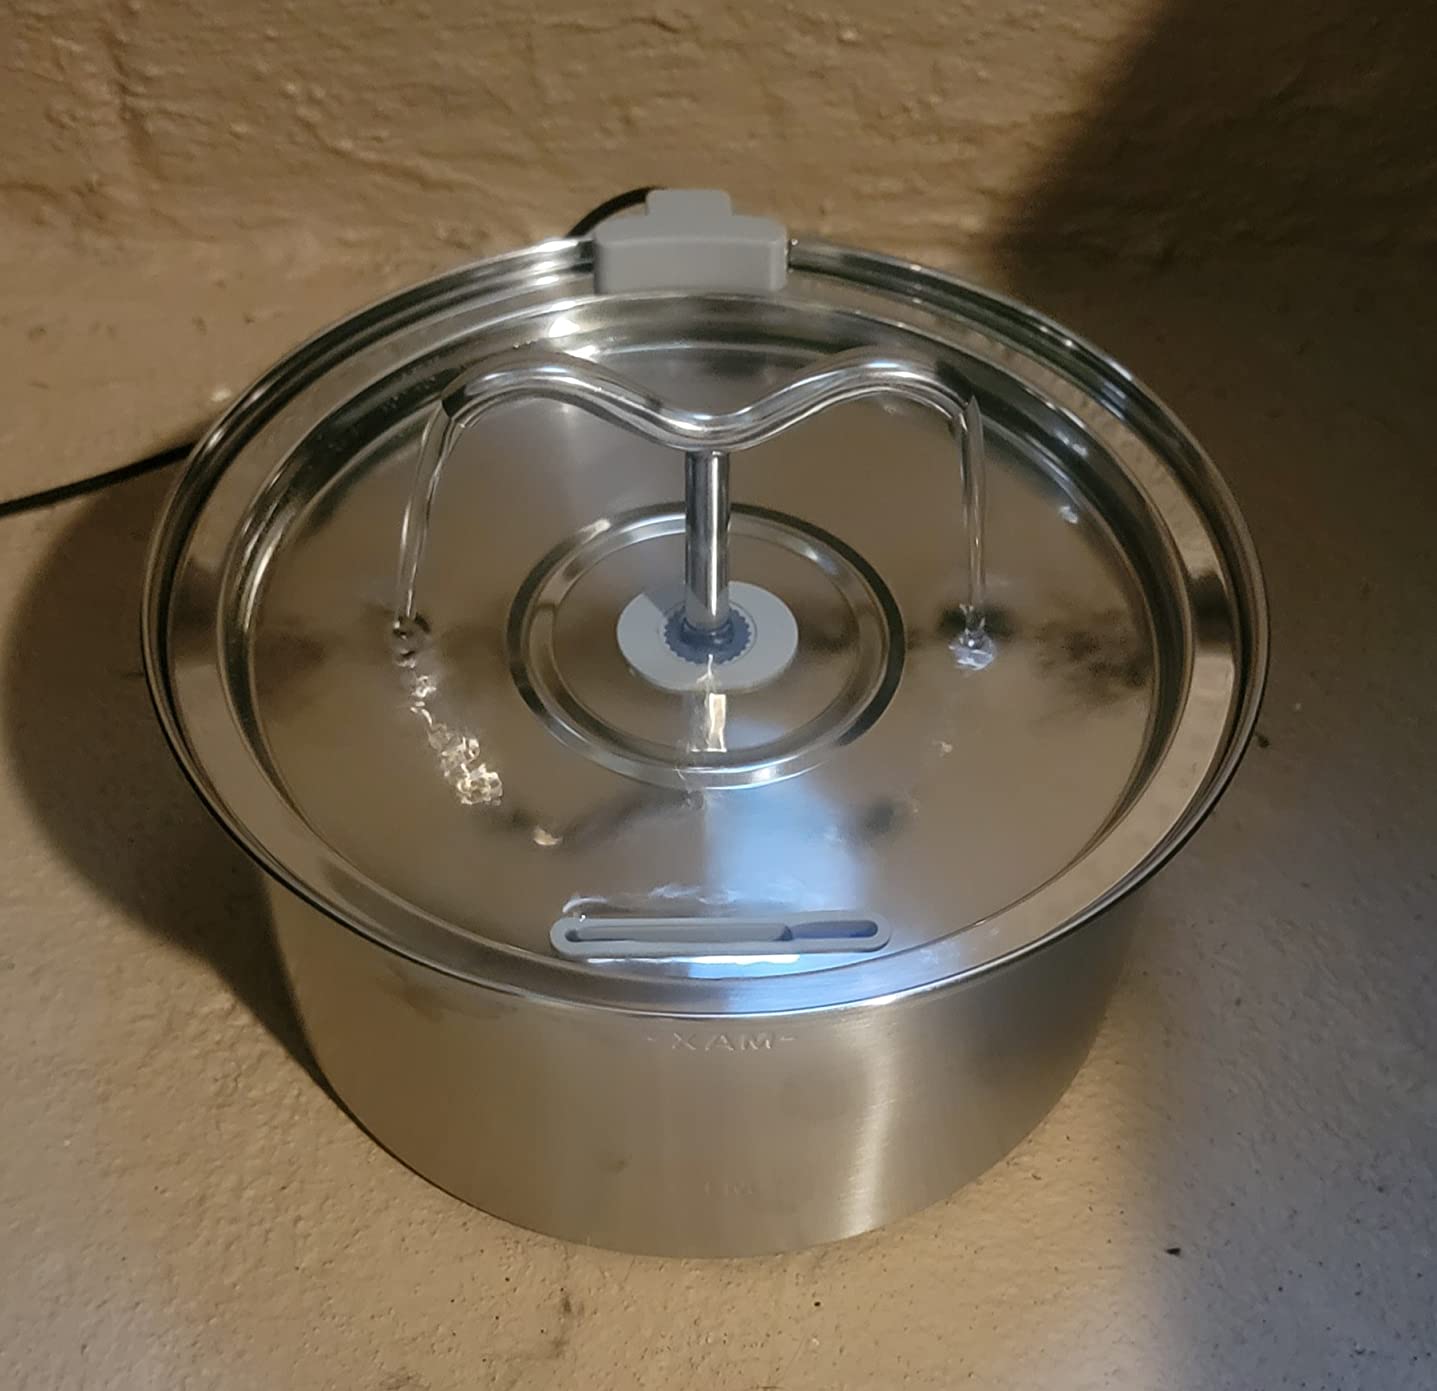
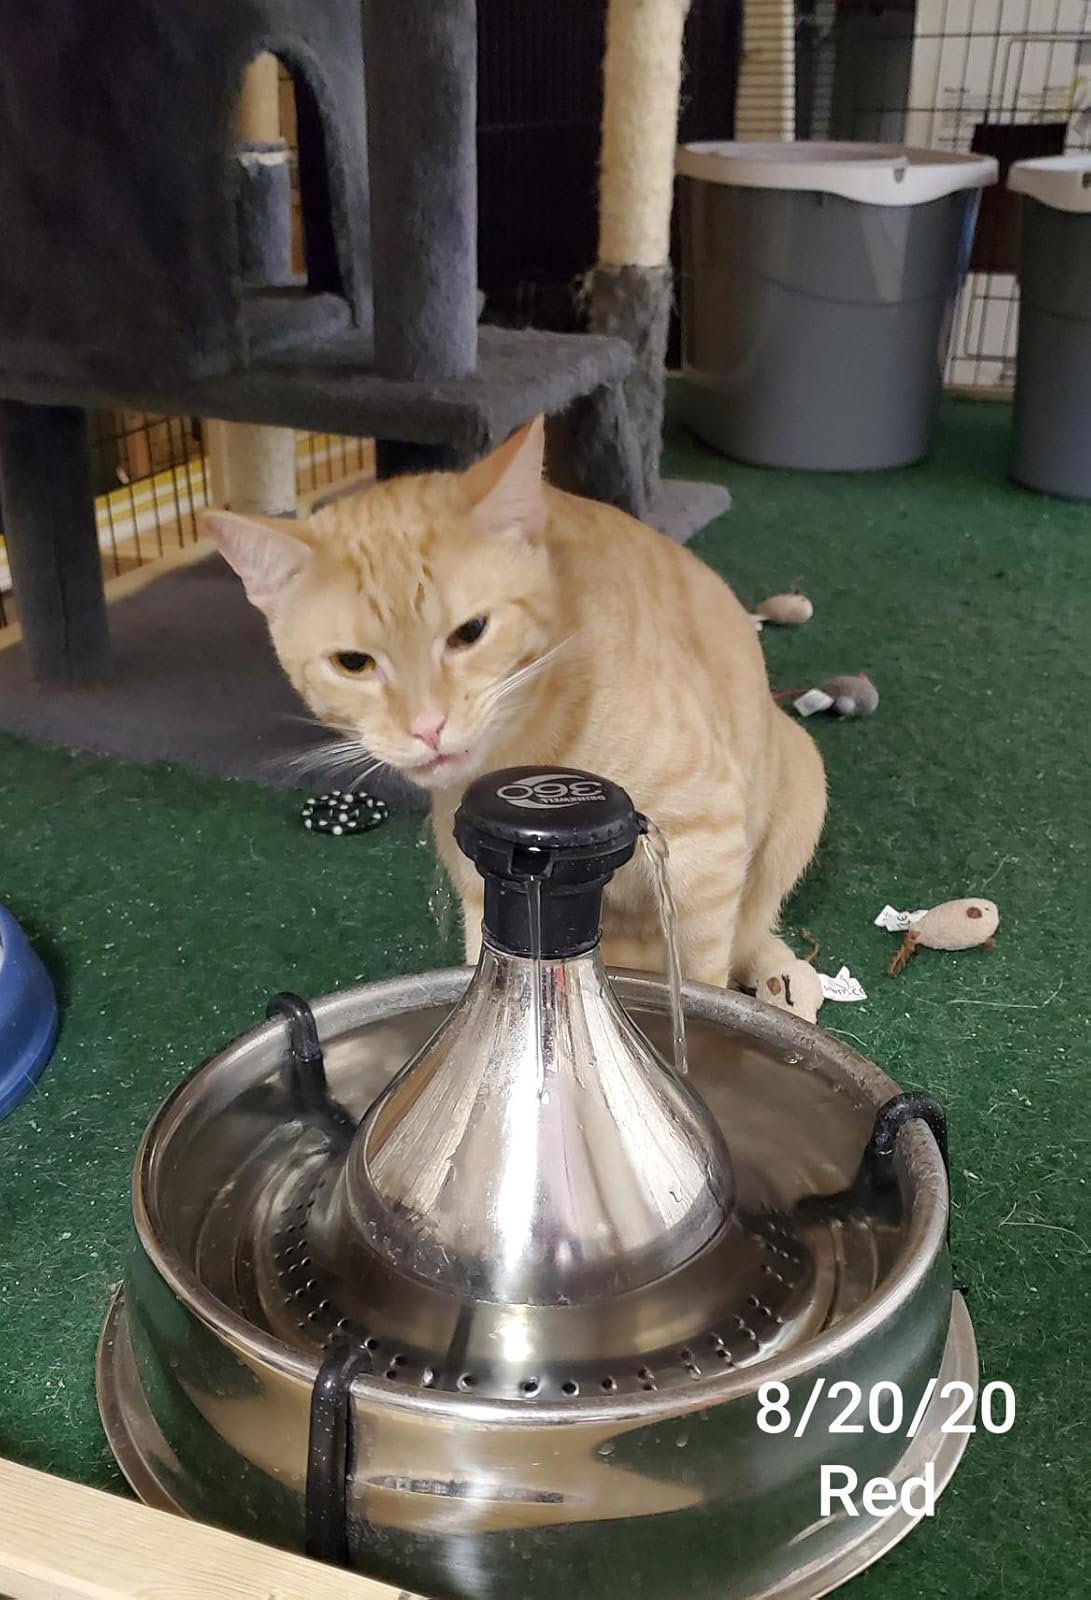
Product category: items_bowl
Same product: no